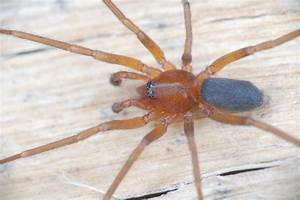
Label: ragno